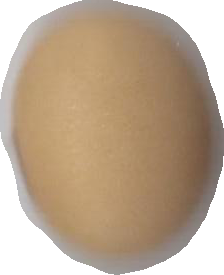
Variety: Anjasmoro